Tournai Cathedral

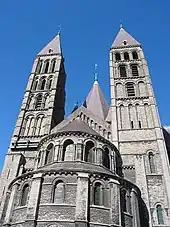
Southern transept and towers

The nave belongs mostly to the first third of the 12th century. Prefiguring the Early Gothic style, it has a second-tier gallery between the ground-floor arcade and the triforium. Pilasters between the round-arched windows in the clerestory help support the 18th-century vaulting that replaced the original ceiling, which was of wood, and flat.